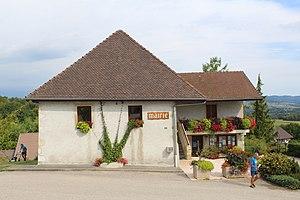
Mairie de Mésigny.
Mésigny est une commune française située dans le département de la Haute-Savoie, en région Auvergne-Rhône-Alpes au sud-est de la France.